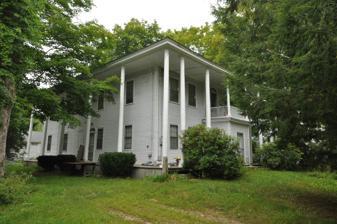
Building: Sen. John Holmes House
Country: United States of America
Year built: 1802
Historic house in Maine, United States United States historic place Sen. John Holmes House U.S. National Register of Historic Places U.S. Historic district Contributing property Show map of Maine Show map of the United States Location U.S. 202, Alfred, Maine Coordinates 43°28′39″N 70°43′4″W / 43.47750°N 70.71778°W / 43.47750; -70.71778 Area 1 acre (0.40 ha) Built 1802 Architectural style Federal Part of Alfred Historic District ( ID83000479 ) NRHP reference No. 75000117 Significant dates Added to NRHP April 24, 1975 Designated CP April 28, 1983 The Sen. John Holmes House is a historic house on Main Street ( United States Route 202 ) in Alfred , Maine .  Also known as the Bow and Arrow house for a distinctive balustrade motif it once sported, it was built in 1802 for United States Senator John Holmes , one of western Maine's leading politicians of the period.  The house was listed on the National Register of Historic Places in 1975. Description and history The Holmes house is located on the west side of Main Street at the northern end of Alfred Village .  It is a two-story wood-frame structure with a hip roof and clapboard siding.  The roof was originally encircled by a balustrade that included a bow and arrow motif, but that has since been removed.  The house has a number of features that are unusual for the location and period, including a two-story wraparound porch, supported by a colonnade of slender columns.  The five-bay front facade faces east, and is symmetrically arranged, with the main entrance centered in an enclosed vestibule, above which is a balcony accessed by a doorway on the second floor.  The first floor interior features high-quality Federal period woodwork. The house originally had an enclosed court. The kitchen, which held a fireplace with ovens and a copper vat for water, has been removed. An L-shaped addition has been added to the northwest section of the house. The house was built in 1802 for Senator John Holmes , one of western Maine's leading politicians and a major proponent of statehood for what was then the District of Maine in Massachusetts .  The bow-and-arrow balustrade, now removed, is said to have been a nod to Holmes' Native American ancestry on his mother's side. The railing was said to have been made by the Griffins, who had a blacksmithing shop nearby. The house remained in the Holmes family until 1849, when it was purchased by the Sayward family. The Sayward family owned the house until the early 1900s. The Marshall family inhabited the house after the Saywards. Dr. Sumner Marshall and his wife Elizabeth York Marshall, who was a nurse, raised three children here. They hosted re-enactments of Senator Holmes' return at the house that were attended by thousands of locals. It now serves as both a home and a dance studio. See also National Register of Historic Places listings in York County, Maine References